Theodosius Mar Thoma

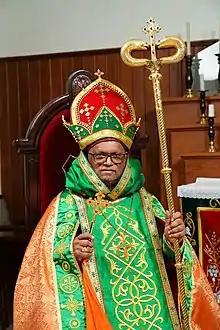
Theodosius Mar Thoma XXII in 2021

Theodosius Mar Thoma XXII Metropolitan (born 19 February 1949) is the Mar Thoma Metropolitan and the Primate of the Mar Thoma Syrian Church. Theodosius Mar Thoma presently occupies the Apostolic Throne of St Thomas and is also the first Mar Thoma Metropolitan to be born in post-independence India.